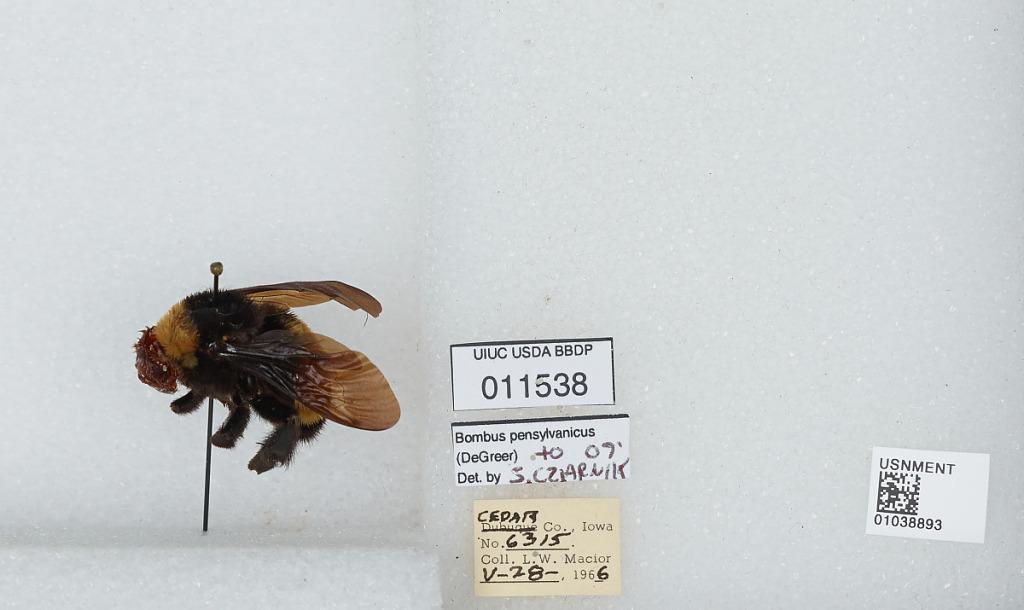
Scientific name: Bombus (Fervidobombus) pensylvanicus pensylvanicus (De Geer)
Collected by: L. Macior
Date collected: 1966-5-28
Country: United States
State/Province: Iowa
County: Cedar
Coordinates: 41.77, -91.13
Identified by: Czarnik, S.